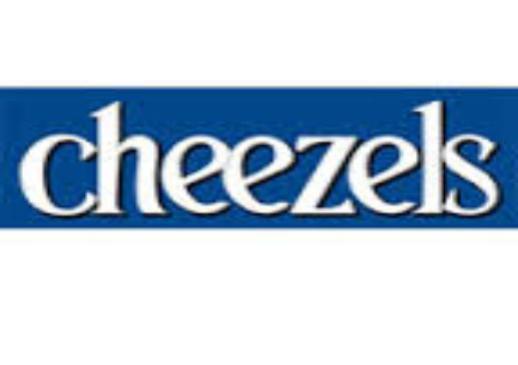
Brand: cheezels
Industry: Food